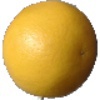
Label: white_grapefruit